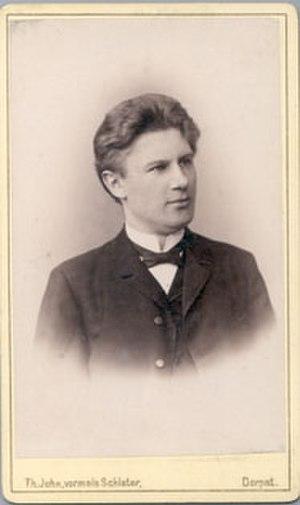
Reinhold Seeberg, né le 5 avril 1859 à Pörrafer en Estonie, alors sous domination russe et mort le 23 octobre 1935 à Ahrenshoop, est un théologien protestant allemand.